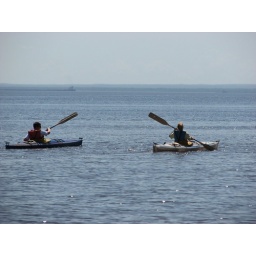
Kayakers in the water at Park Point. There's a ship in the background.